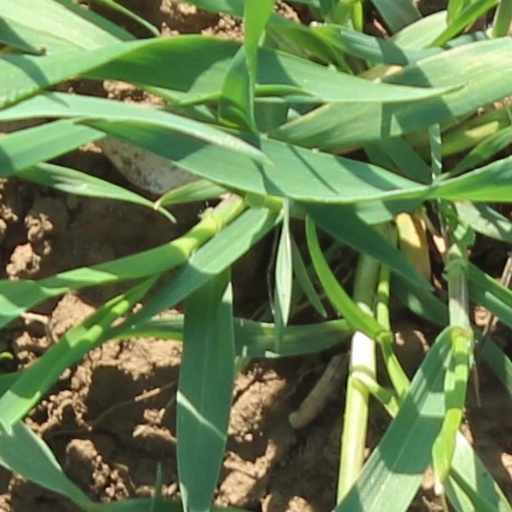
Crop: wheat